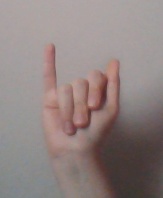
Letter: meem